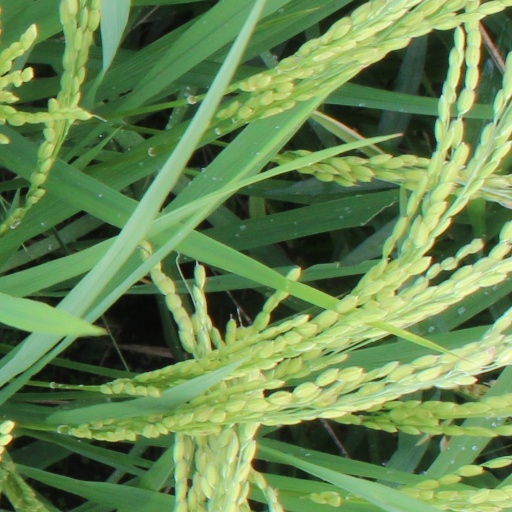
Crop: rice